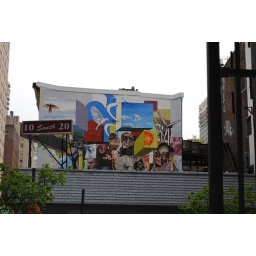
tried to get rid of street level distractions. too bad sign is in way of mural.